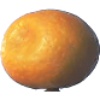
Label: Kumquats 1